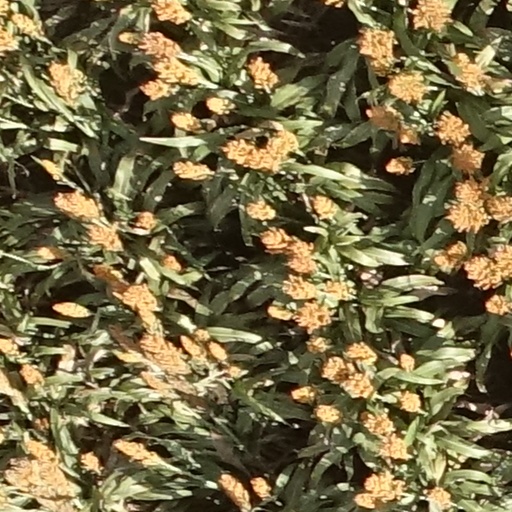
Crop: sorghum